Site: brandenburg
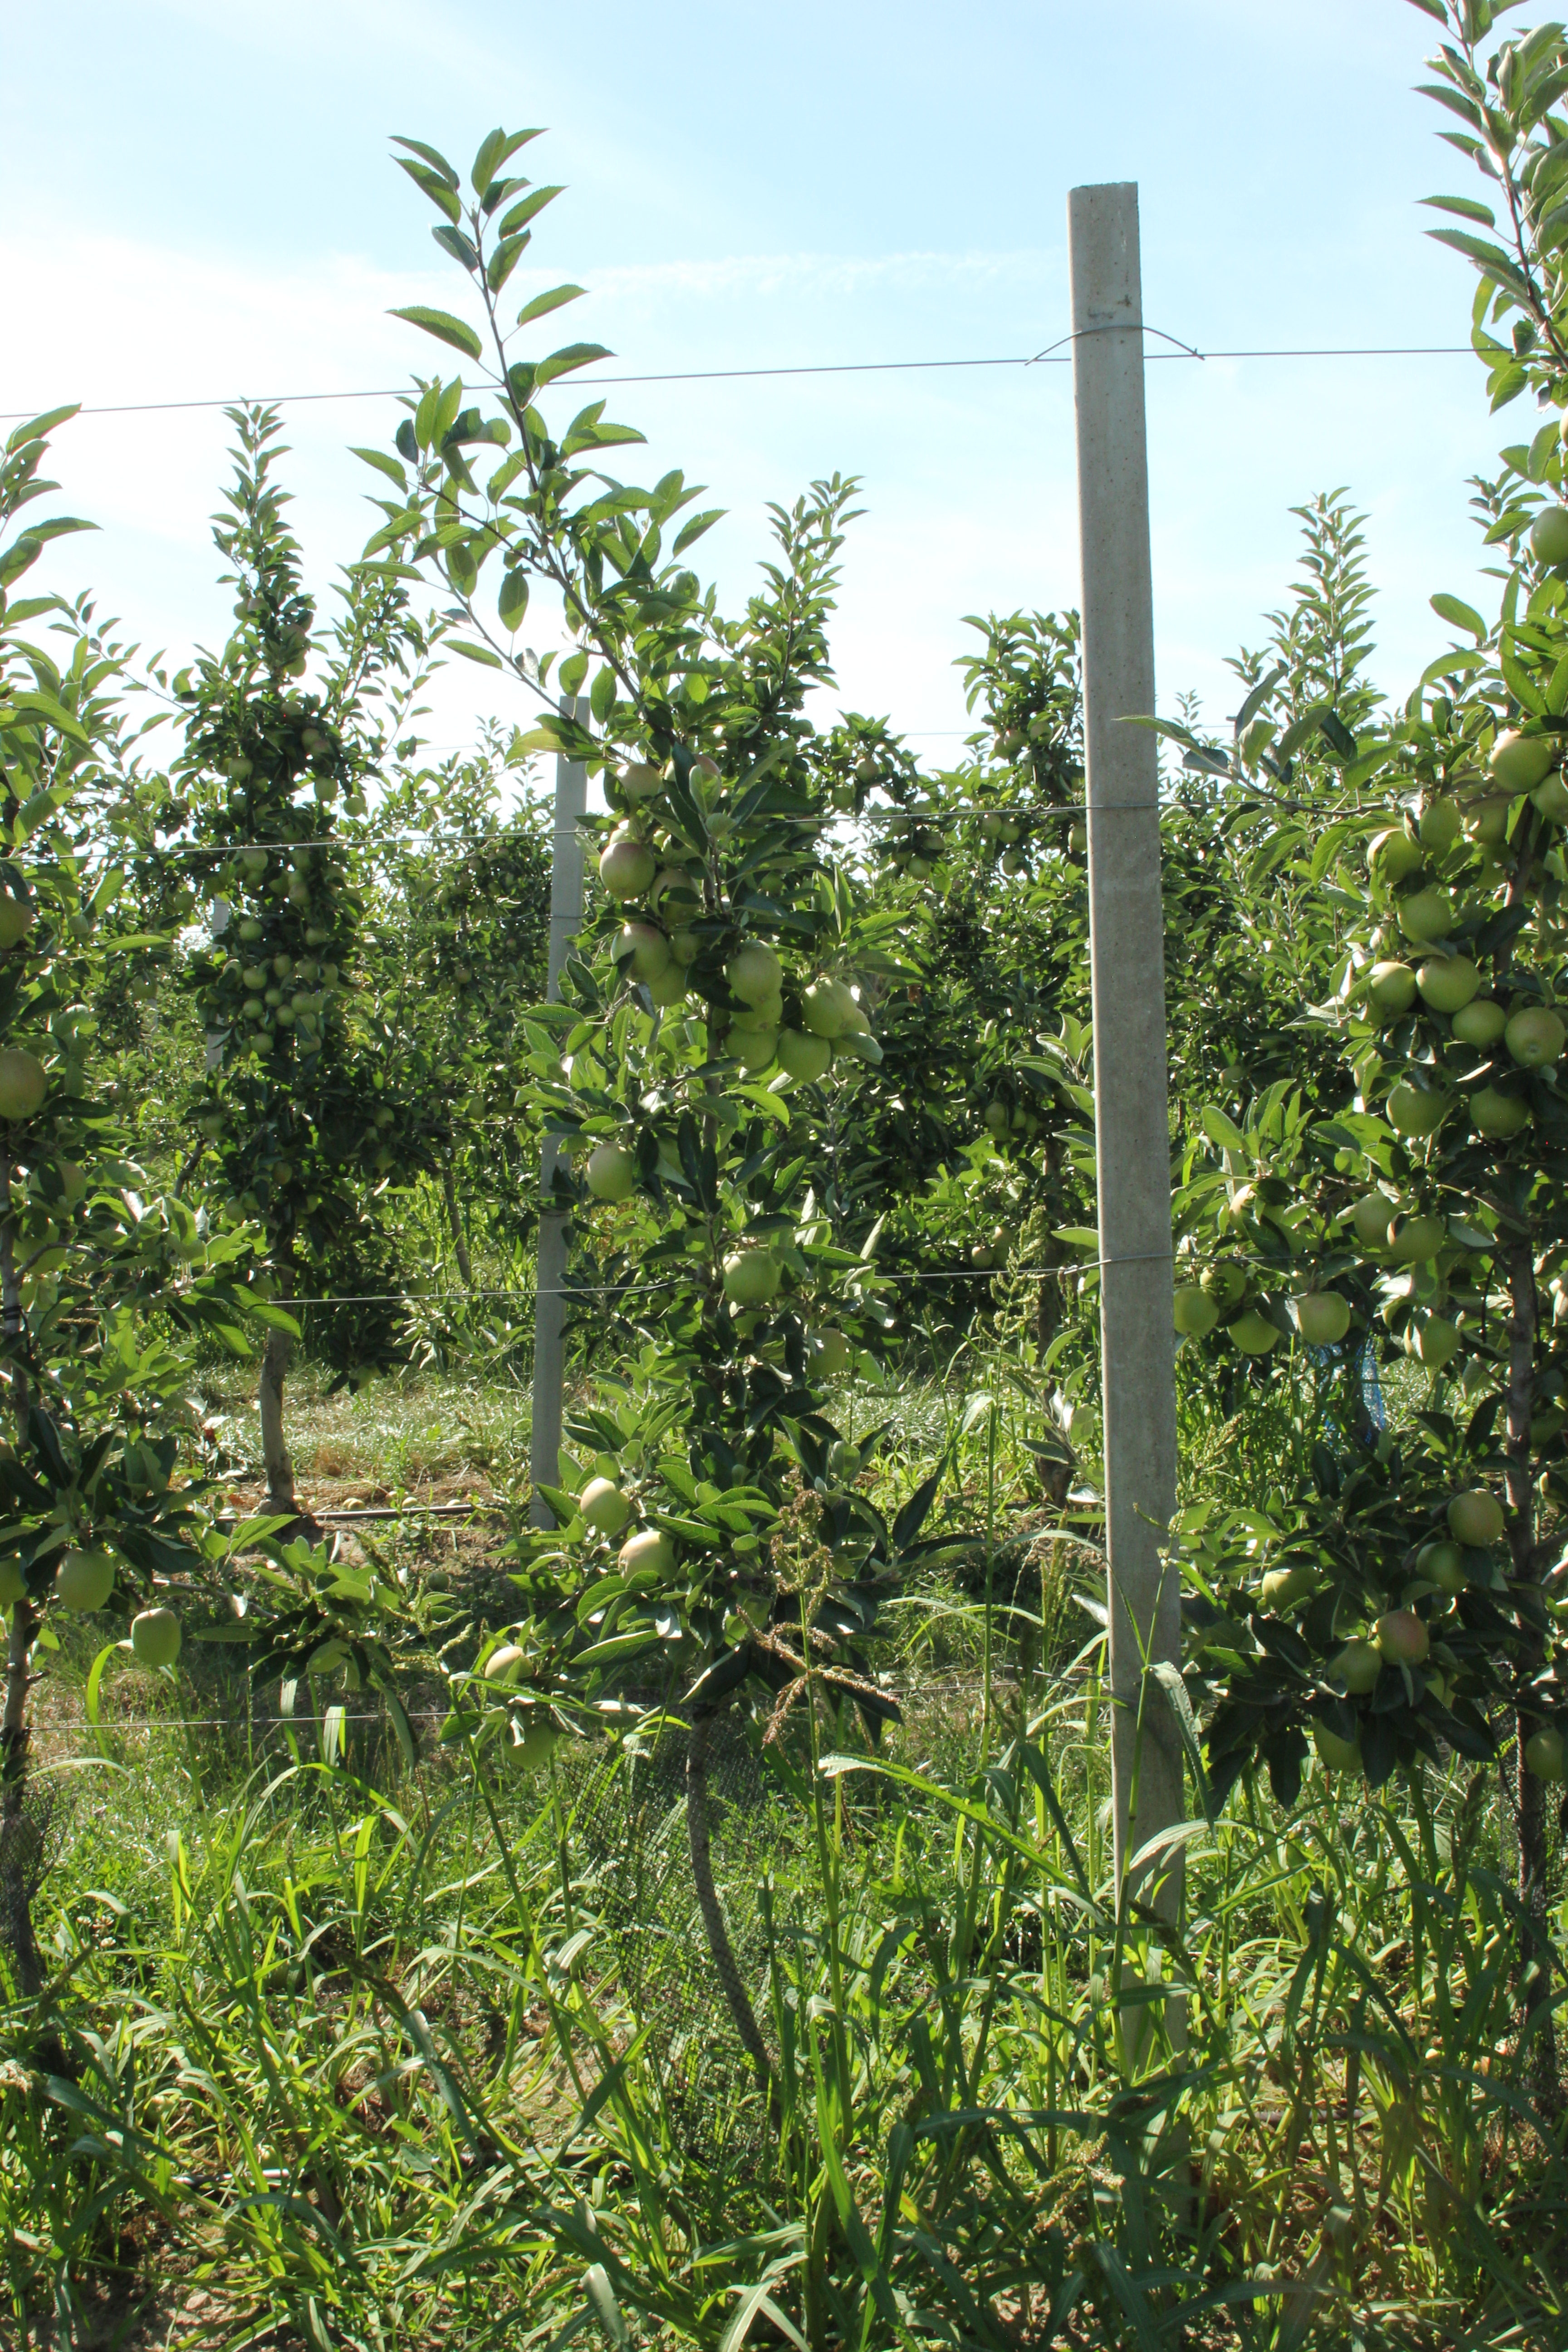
Growth stage (BBCH 77): Development of fruit